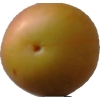
Label: cherry_wax